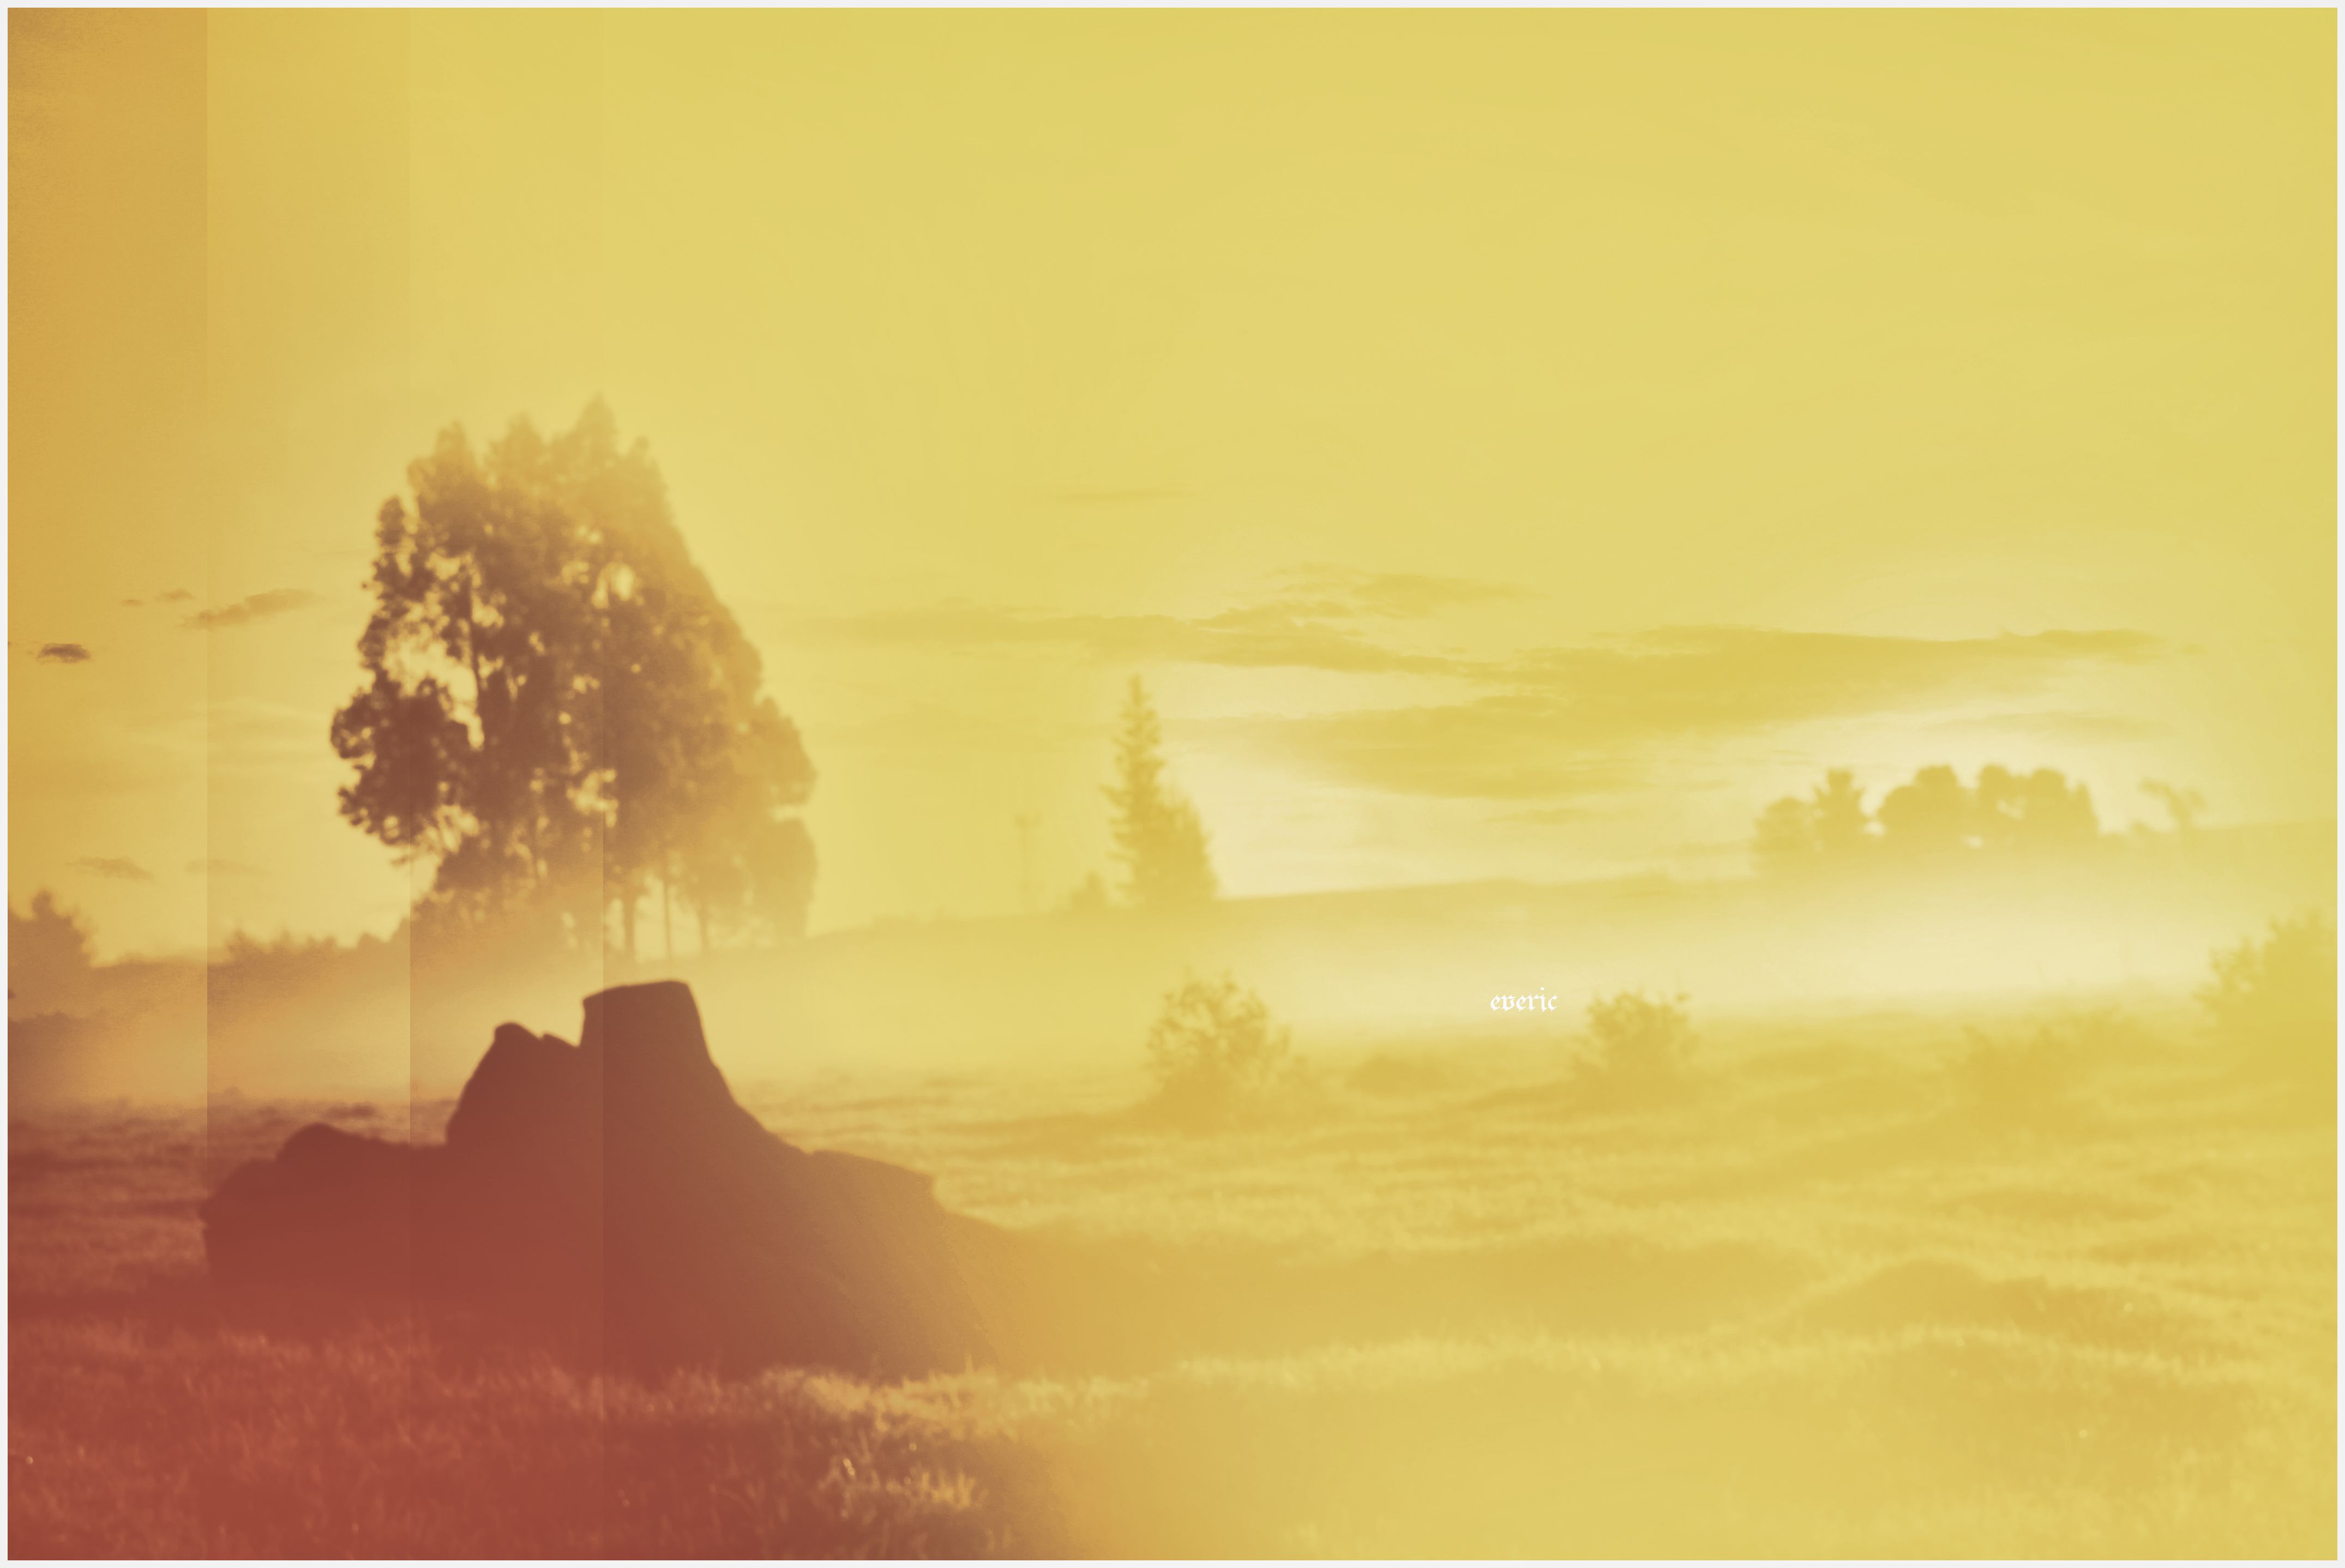
sunrise, sun rising, sky, atmospheric phenomenon, morning, yellow, tree, atmosphere, calm, sunlight, horizon, photography, stock photography, sea, landscape, Tints and shades, illustration